Montacute House

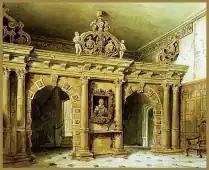
The stone screen in the Great Hall. In a Renaissance style, the proportion of the screen's Ionic columns suggests an uncertainty of classical motifs so newly introduced to England.

The windows of the second-floor Long Gallery are divided by niches containing statues, an Italian Renaissance feature exemplified at the Palazzo degli Uffizi in Florence (1560–81), which at Montacute depict the Nine Worthies dressed as Roman soldiers; the bay windows have shallow segmented pediments – a very early and primitive occurrence of this motif in England – while beneath the bay windows are curious circular hollows, probably intended for the reception of terracotta medallions, again emulating the palazzi of Florence. Such medallions were one of the Renaissance motifs introduced to English Gothic architecture when Henry VIII was rebuilding Hampton Court and supporting the claim that the English Renaissance was little more than Gothic architecture with Renaissance ornament. At Montacute, however, the Renaissance style is not confined to ornament, the house also has perfect symmetry. Paired stair towers stand in the angles between the main body of the house and the wings that project forward, a sign of modern symmetry in the plan of the house as well as its elevation, and a symptom of the times, in that the hall no longer had a "high end" of greater state.